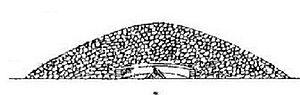
Coupe du tumulus de Coat-Penn-Goat en Saint-Goazec (dessin de Paul du Chatellier, publié dans ""Exploration des tumulus des Montagnes Noires (Finistère)"", revue ""Bulletin archéologique du Comité des travaux historiques et scientifiques"", 1901)"
Saint-Goazec [sɛ̃gwazɛk] est une commune du département du Finistère, dans la région Bretagne, en France.